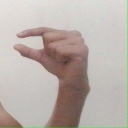
अक्षर: ग